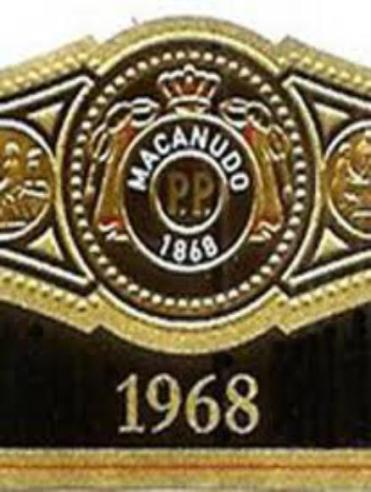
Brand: macanudo
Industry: Necessities